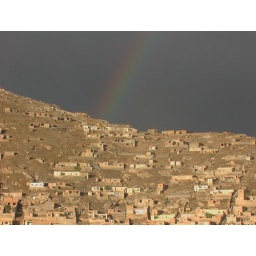
Rainbow over the hill top houses. I found my pot of GOLD - this picture